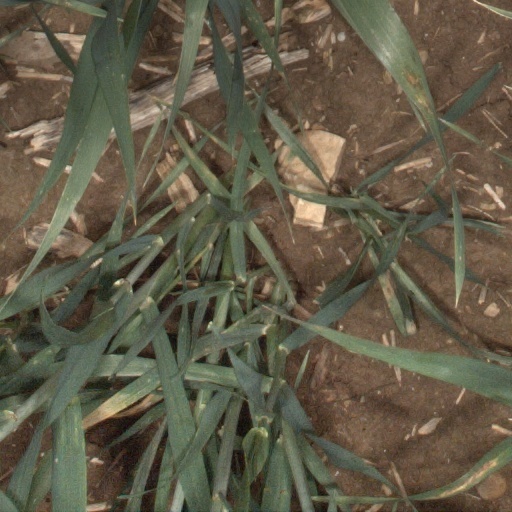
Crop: wheat